Ingvar runestones

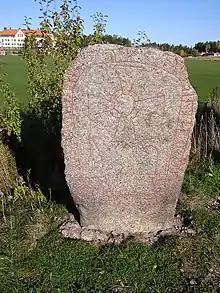
Runestone Sö 108

This stone is in style Fp. It is located c. 500 metres south-west of the church of Råby in a gravefield with c. 175 registered pre-historic monuments. Among these monuments, there are many raised stones, mostly in stone circles, 34 barrows and a triangular cairn. The runestone contains an Old Norse poem.